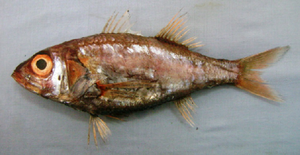
Les Acropomatidae sont une famille de poissons de l'ordre des Perciformes, représentée par huit genres et 33 espèces.